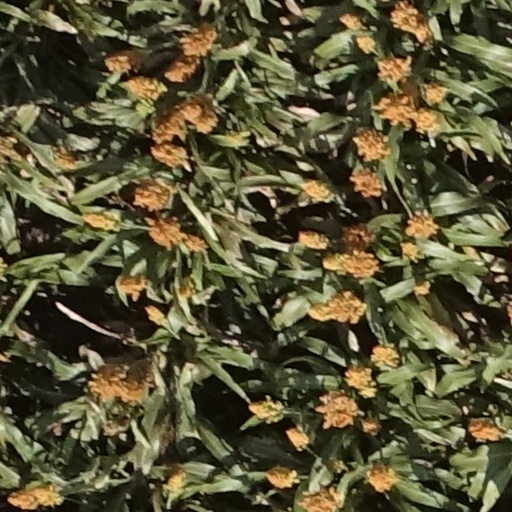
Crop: sorghum